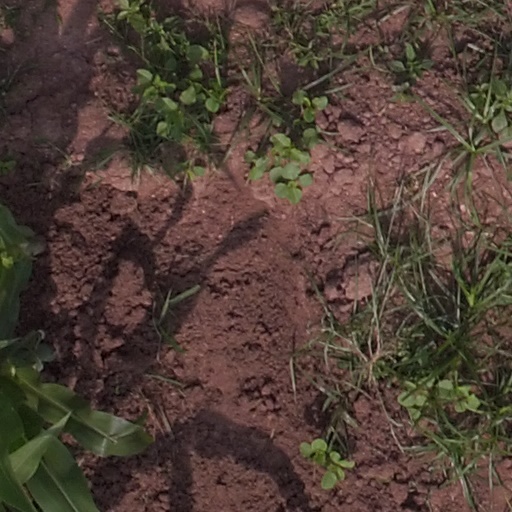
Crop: maize; corn